Winwick, Cheshire

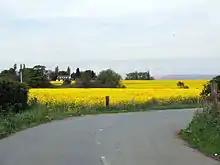
An Oilseed Rape field in Winwick

King Oswald of Northumbria is believed to have been killed in the Winwick area and the parish church, dedicated to him, was reputedly located with guidance from the "Winwick Pig", a carving of which can still be seen on the church wall. Richard Sherlock was the incumbent at Winwick for some thirty years in the seventeenth century, and Thomas Wilson, Bishop of Sodor and Man, spent his early years in the care of Sherlock at Winwick.